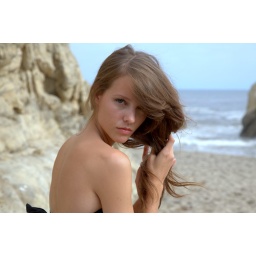
Photoshoot of a bikini swimsuit model goddess. Thin brunette in a black bikini! Long brown hair on a windy day.